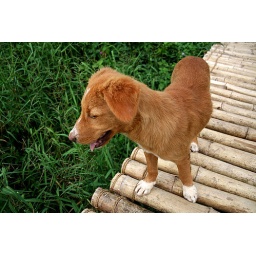
A little street dog at a village.They are a common sight all over india.